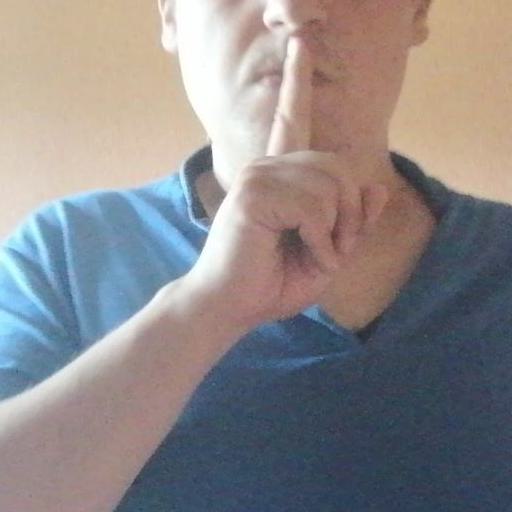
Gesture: mute